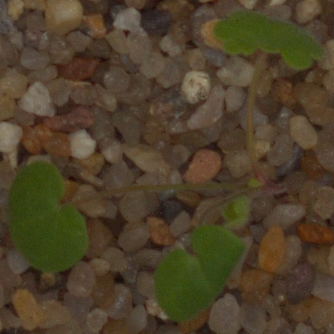
Label: smallflowered_cranesbill